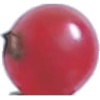
Label: Redcurrant 1